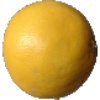
Label: white_grapefruit